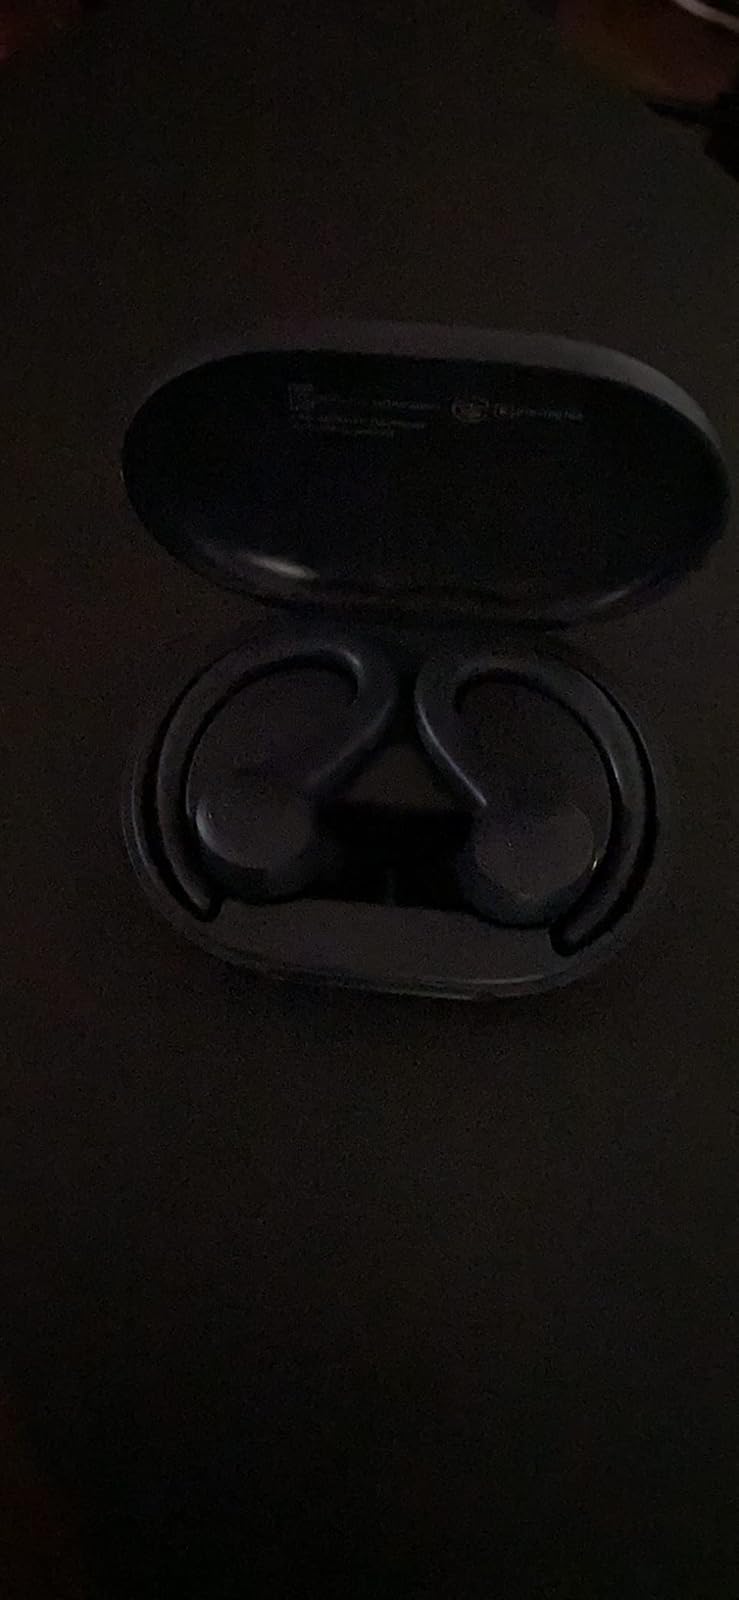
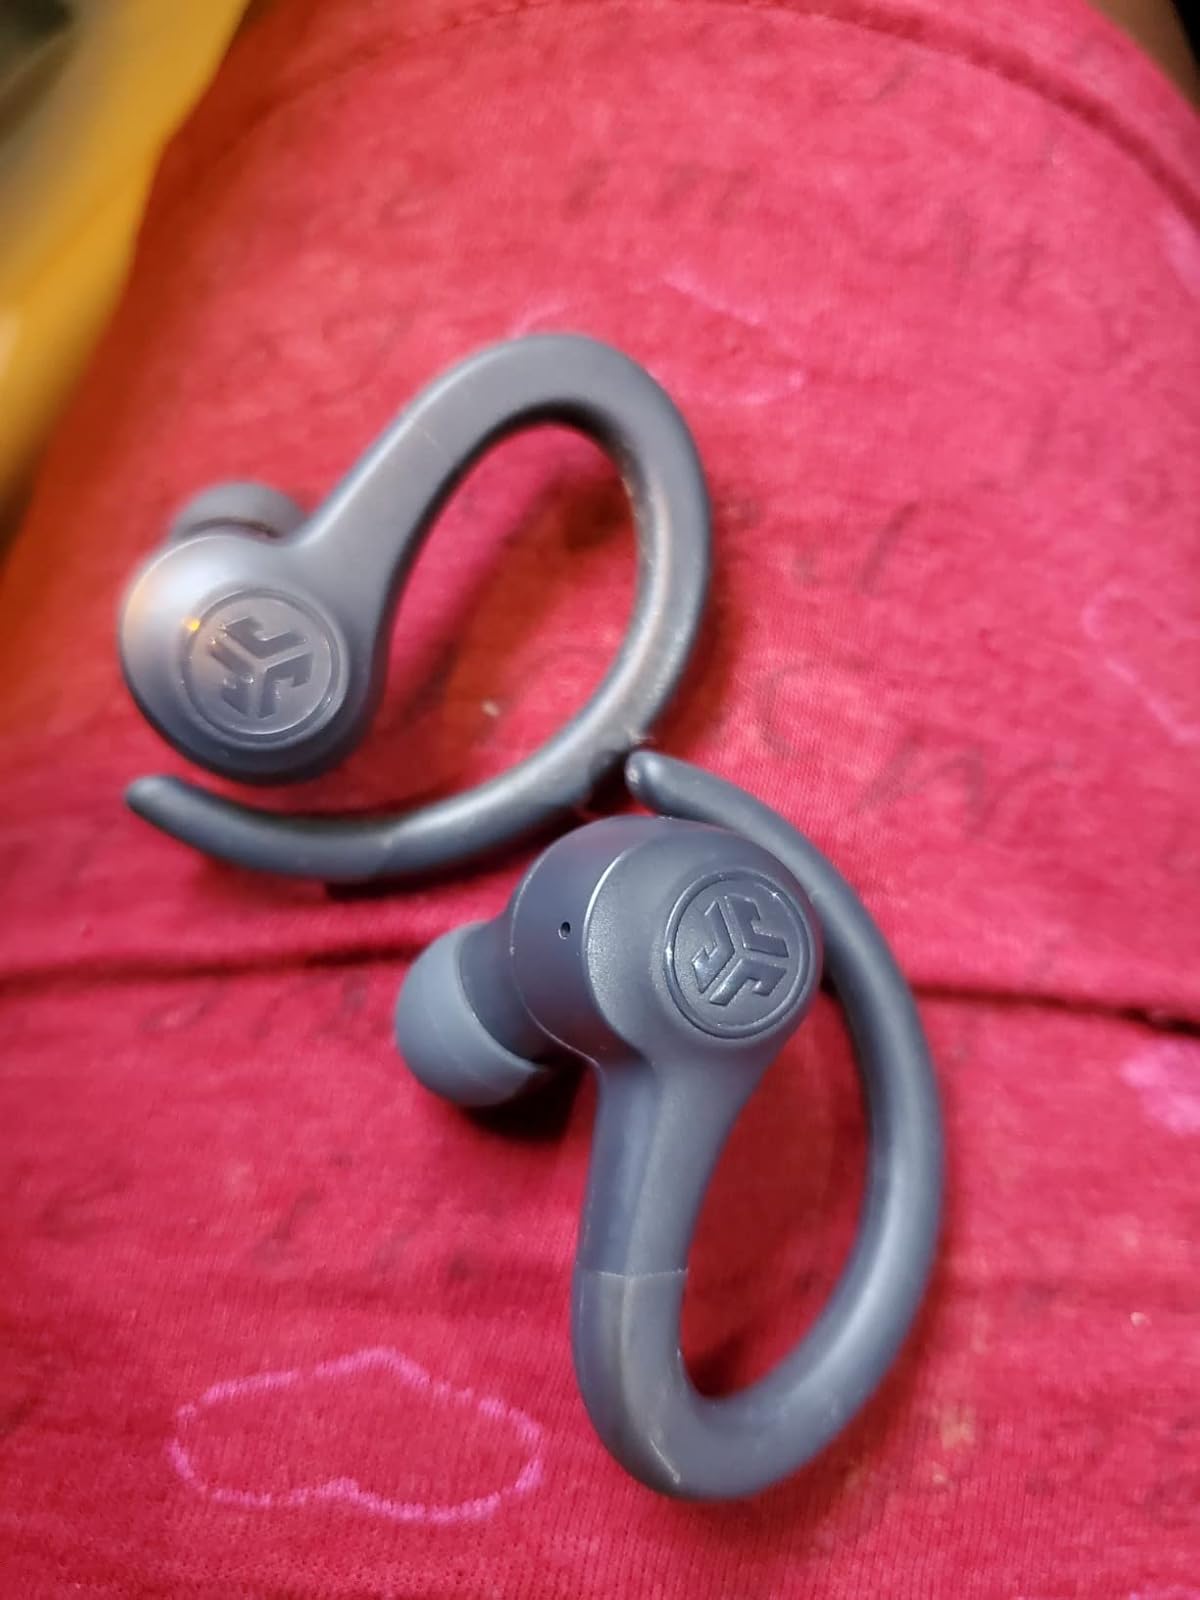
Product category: earbuds
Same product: yes